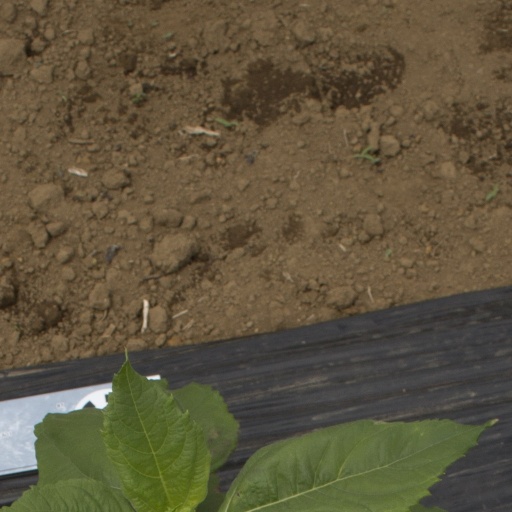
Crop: Jerusalem artichoke